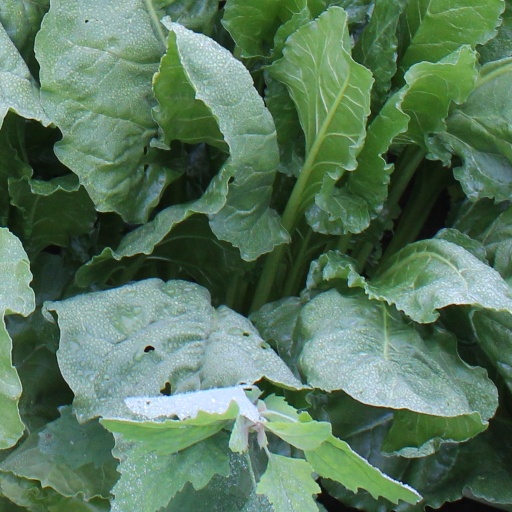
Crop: sugar beet